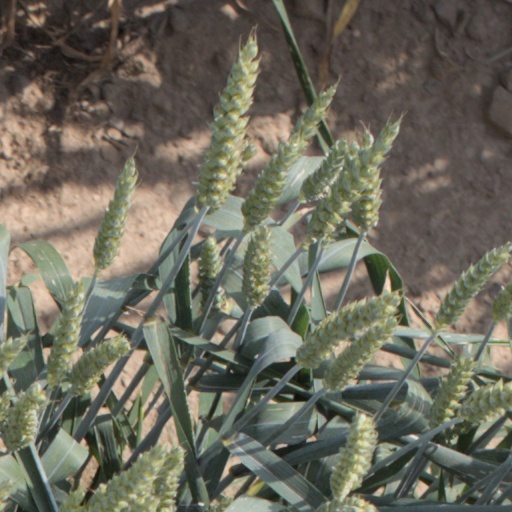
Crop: wheat